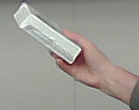
Product: dove_soap